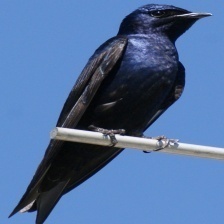
Species: PURPLE MARTIN
Scientific name: PROGNE SUBIS